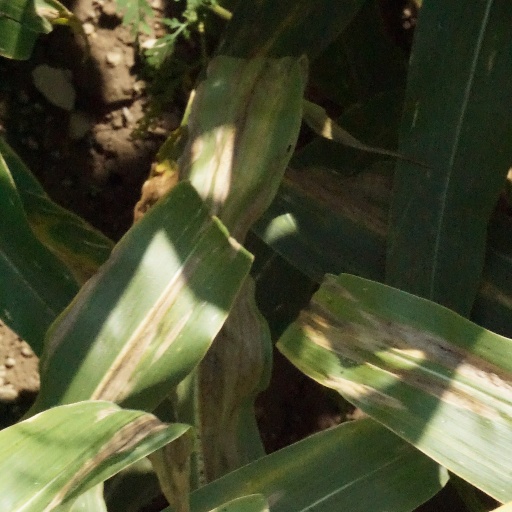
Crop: maize; corn